Guilty by Suspicion

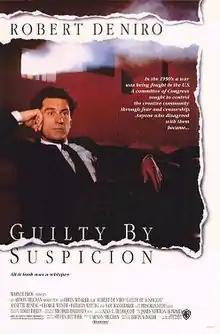
Theatrical release poster

Guilty by Suspicion is a 1991 American period drama film about the Hollywood blacklist, McCarthyism and the activities of the House Un-American Activities Committee. Written and directed by Irwin Winkler in his directorial debut, the film stars Robert De Niro, Annette Bening and George Wendt. The character of David Merrill is inspired by the experiences of John Berry during the Hollywood blacklist era.